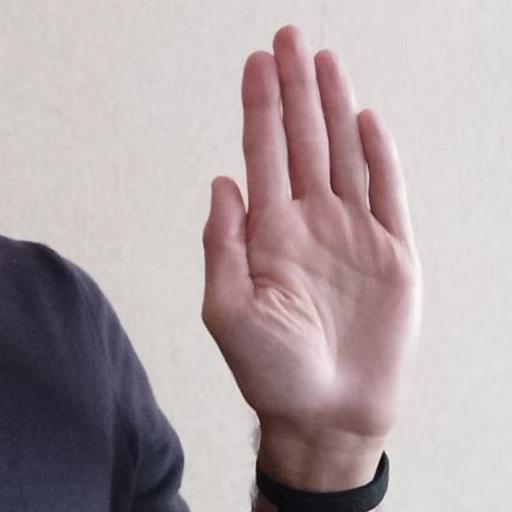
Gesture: stop